History of economic thought

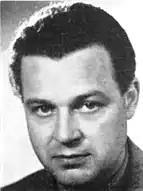
Gunnar Myrdal (1898–1987)

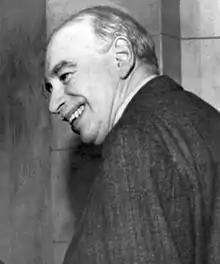
John Maynard Keynes (1883–1946) at the Bretton Woods Conference

In the 1930s the Stockholm School of Economics was founded by Eli Heckscher (1879–1952), Bertil Ohlin (1899–1977), Gunnar Myrdal (1898–1987) et al. based on the works of John Maynard Keynes and Knut Wicksell (1851–1926), advising the founders of the Swedish Socialist welfare state.